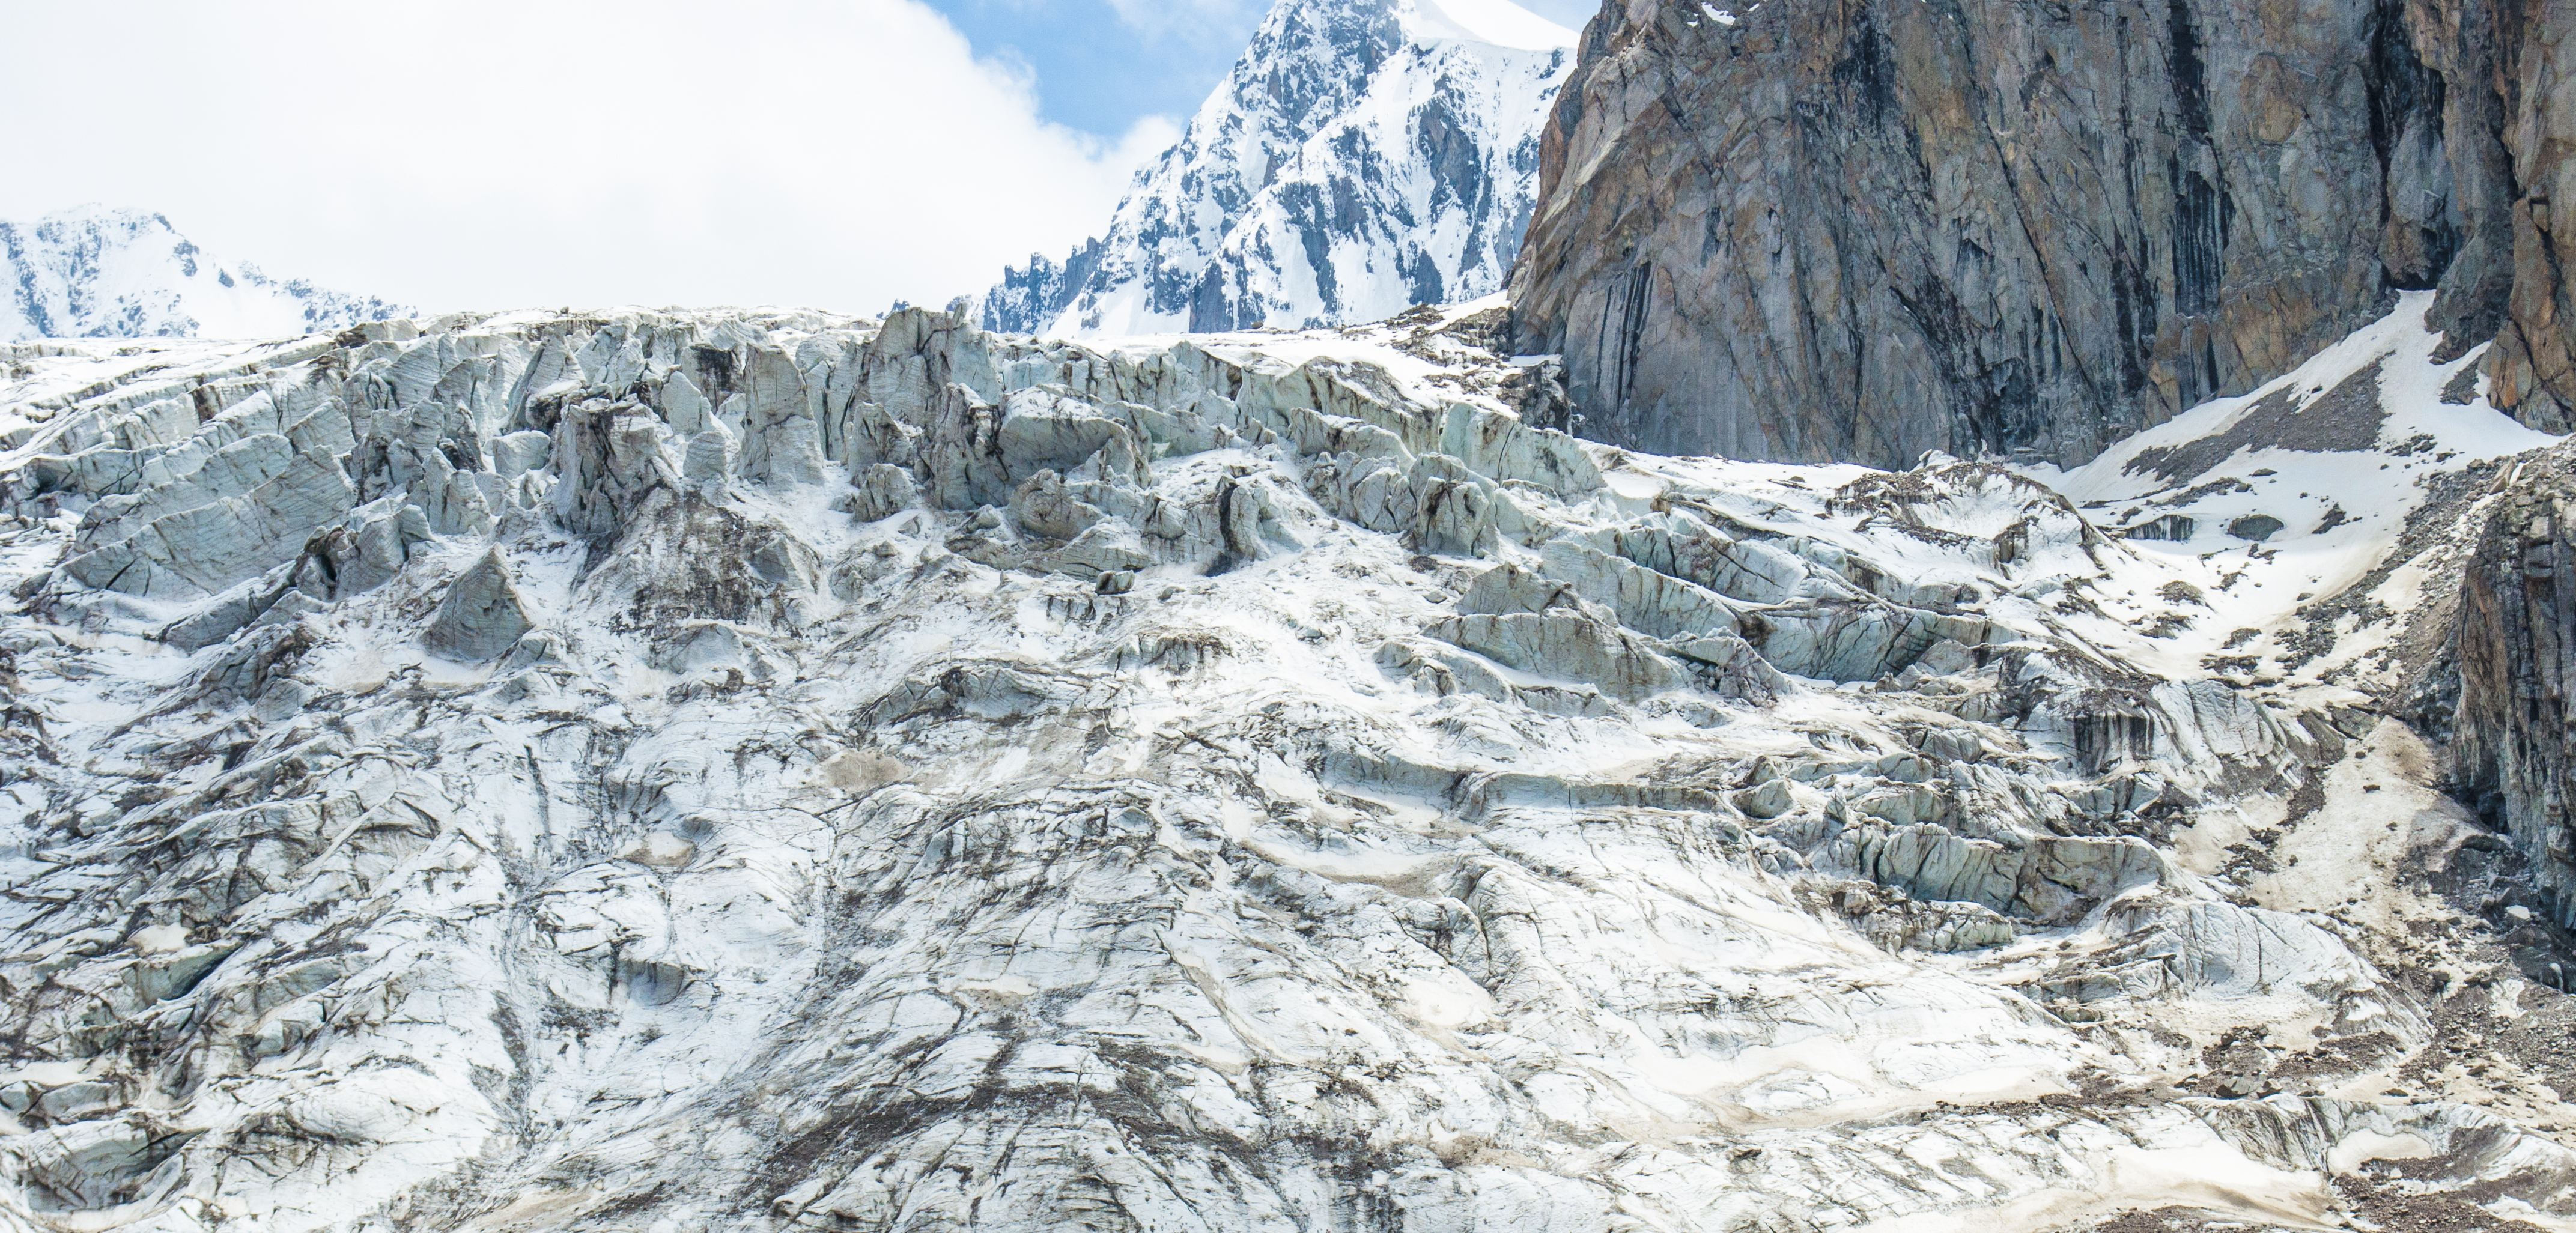
mountains, kyrgyzstan, mountain range, geological phenomenon, massif, moraine, mountain, glacial landform, ar te, glacier, terrain, cirque, rock, ridge, geology, batholith, mountain pass, alps, escarpment, formation, elevation